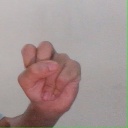
अक्षर: स